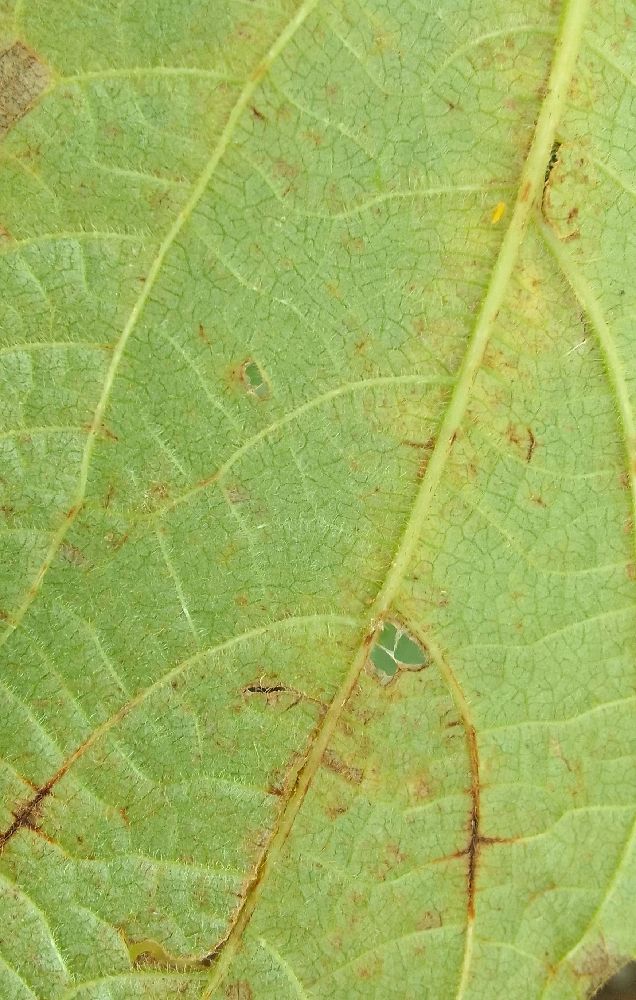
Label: anthracnose